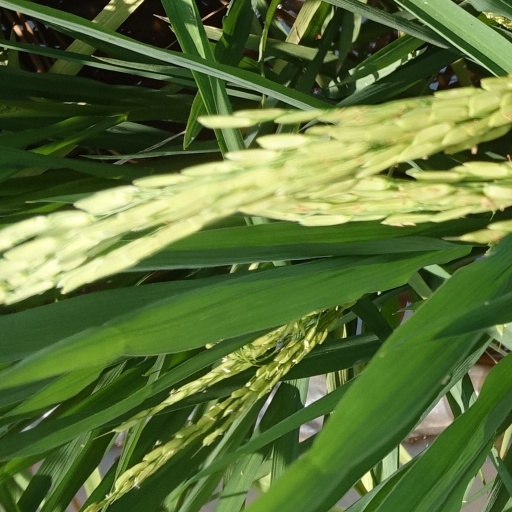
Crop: rice